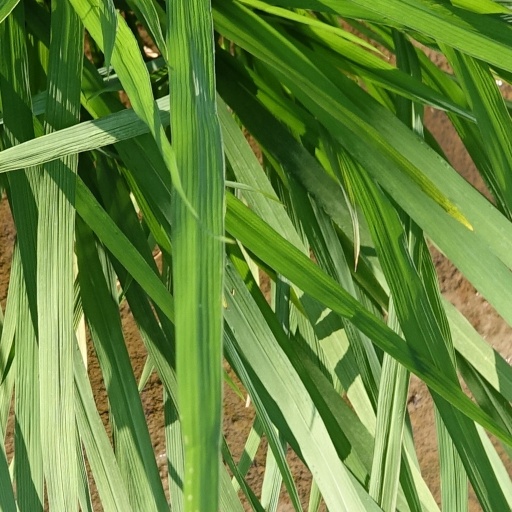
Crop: rice